The Wasp (1918 film)

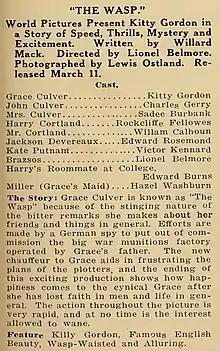
Text description of the film in a contemporary industry magazine

The Wasp is a lost 1918 silent film comedy drama directed by Lionel Belmore and starring stage star Kitty Gordon. It was produced by William A. Brady and distributed by World Film Company.